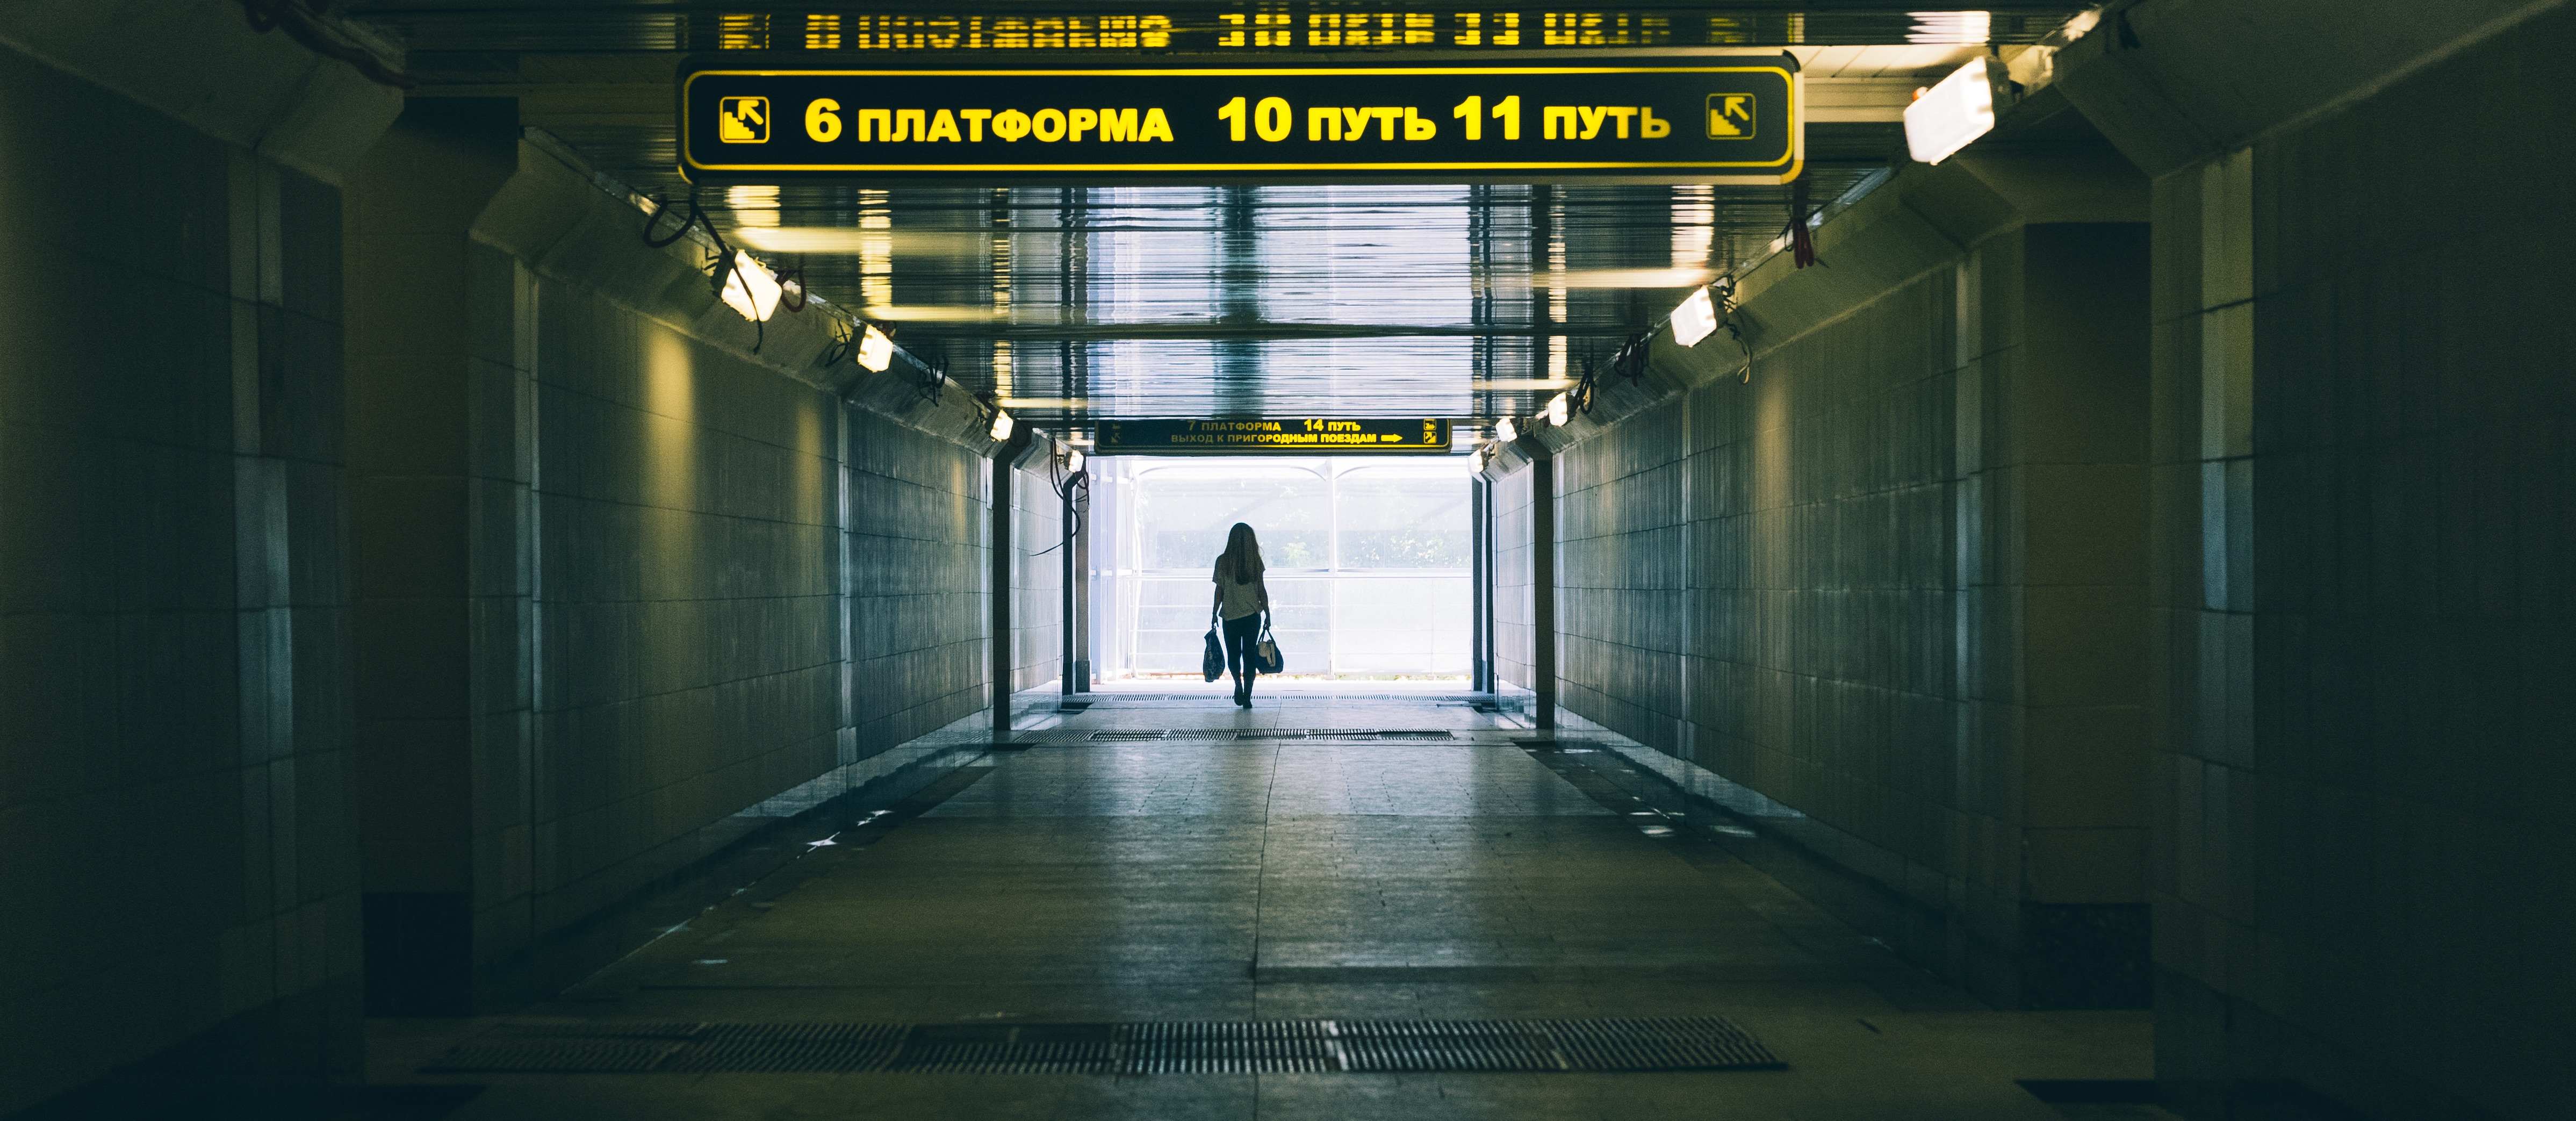
light, tunnel, subway, hall, darkness, industry, public transport, infrastructure